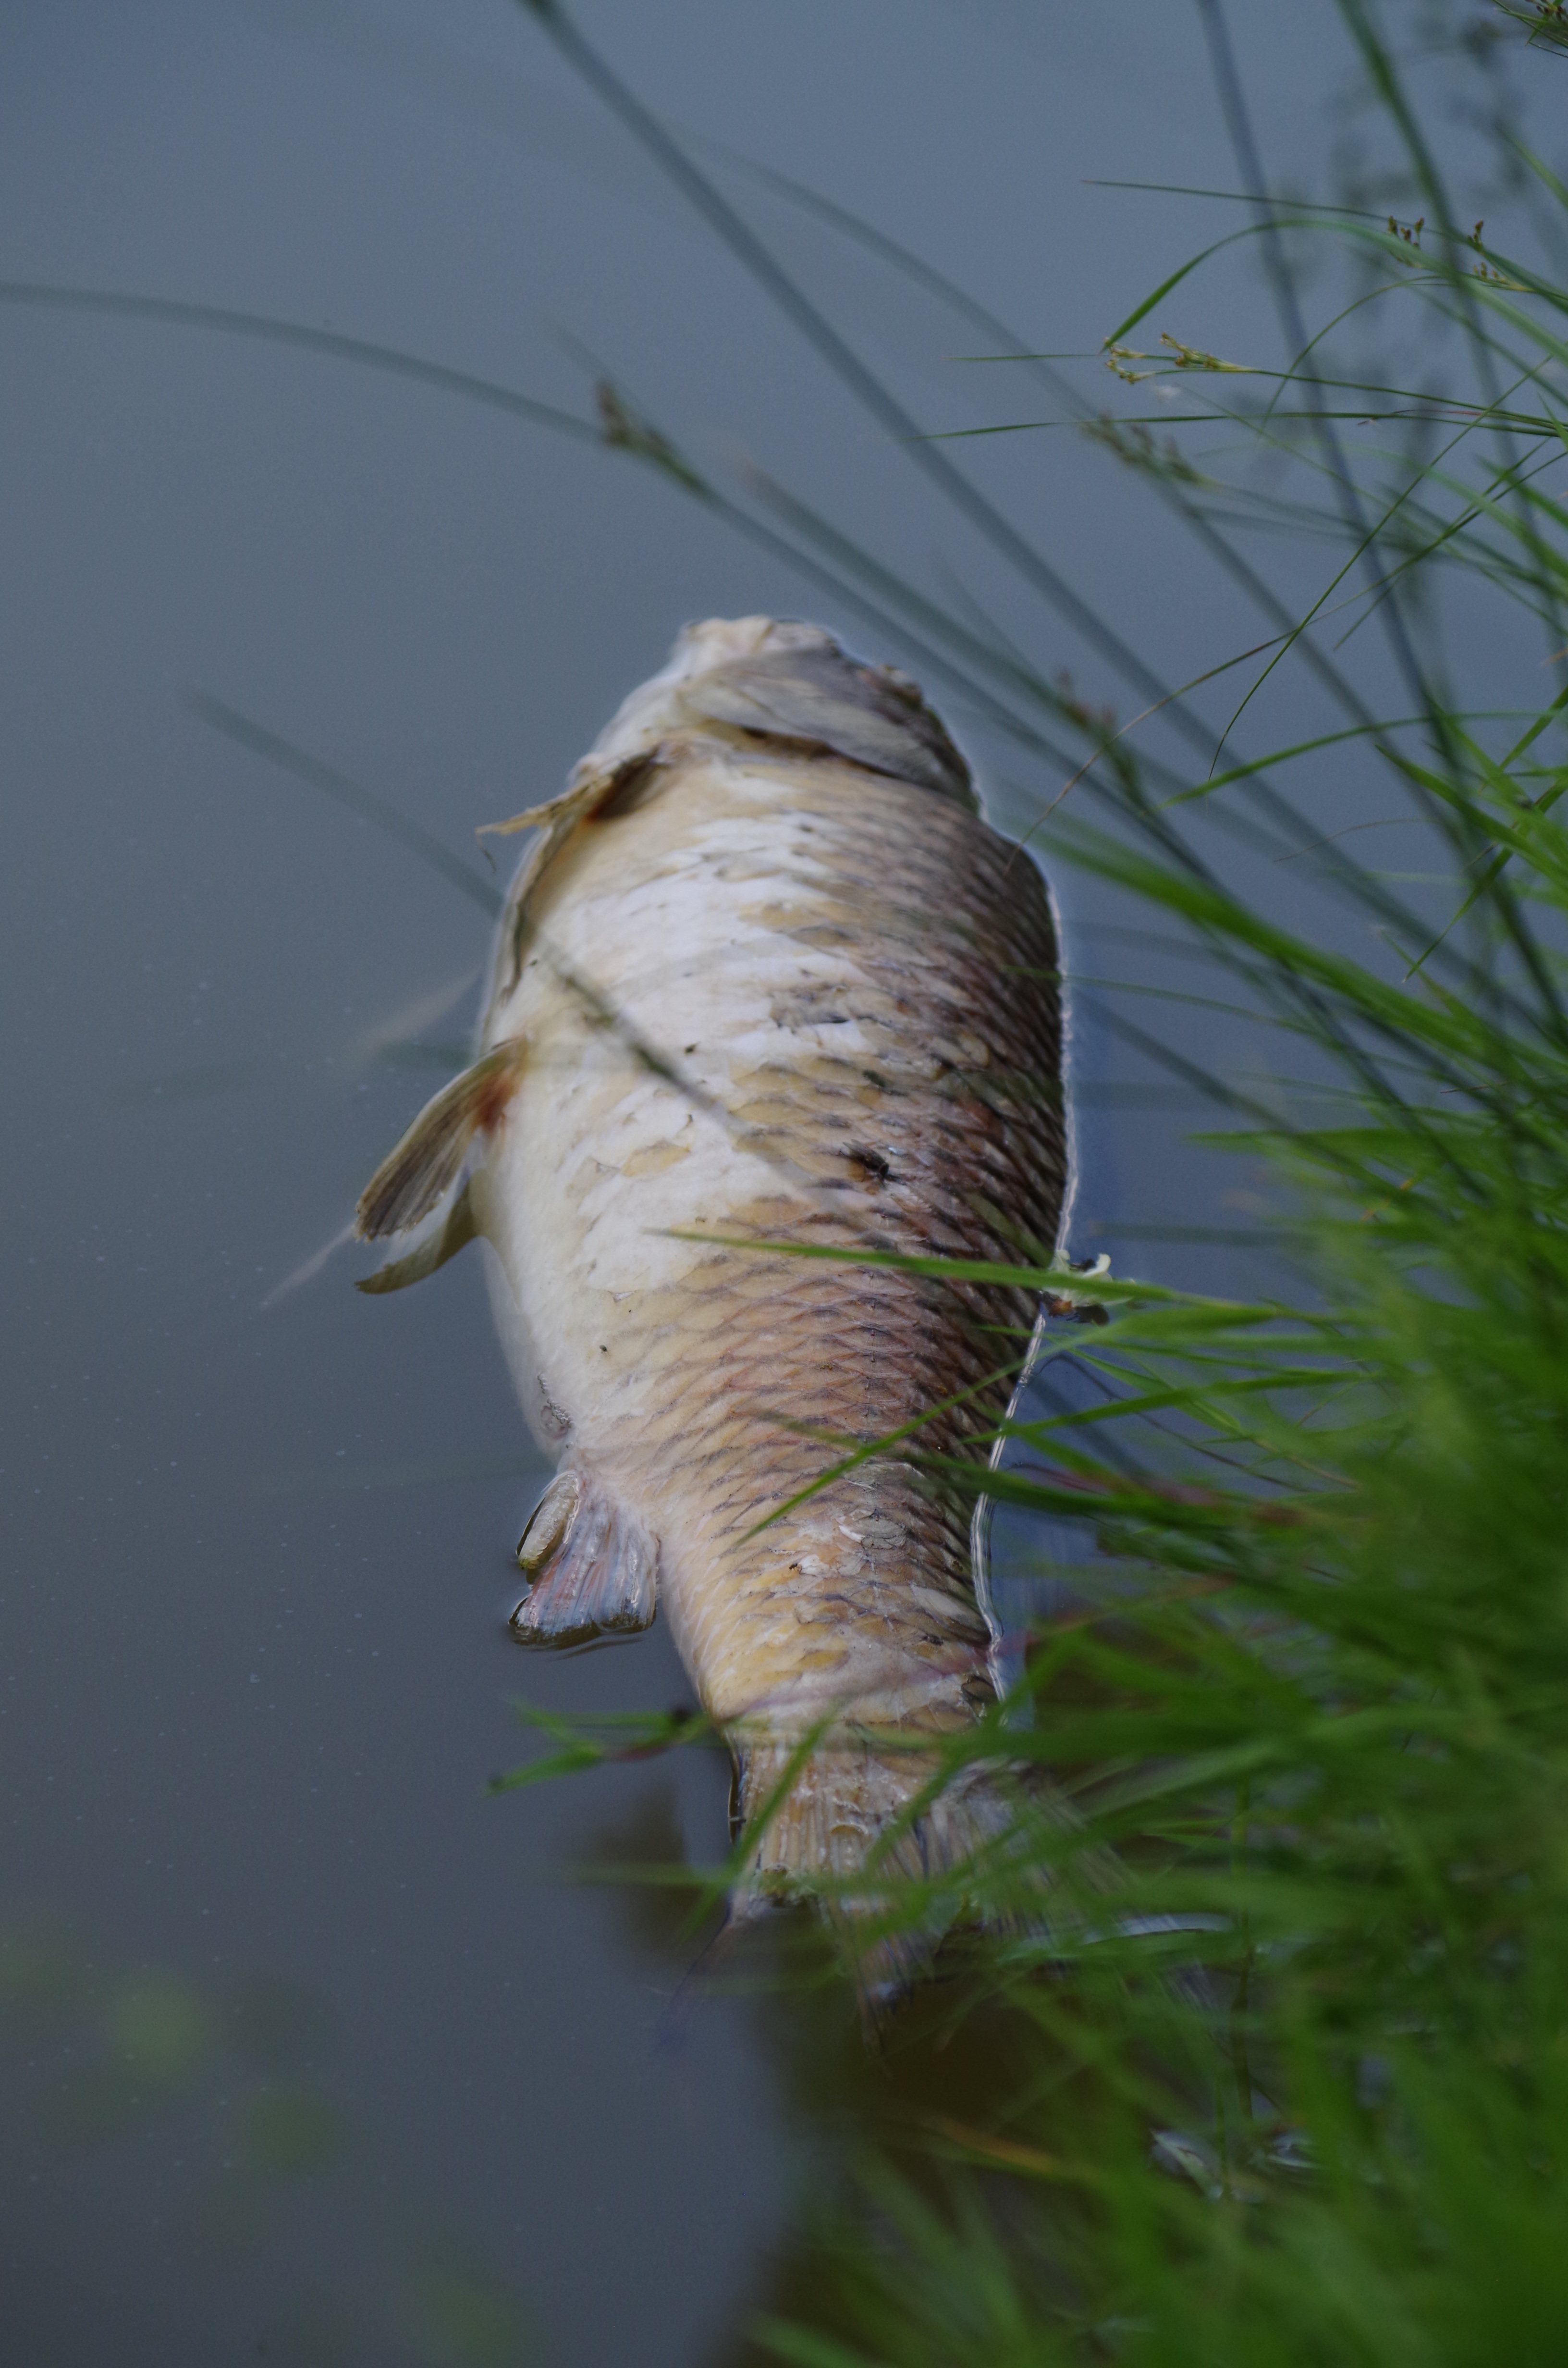
nature, bird, wing, pond, wildlife, insect, fish, fauna, invertebrate, ecology, close up, macro photography, carcass, polluted